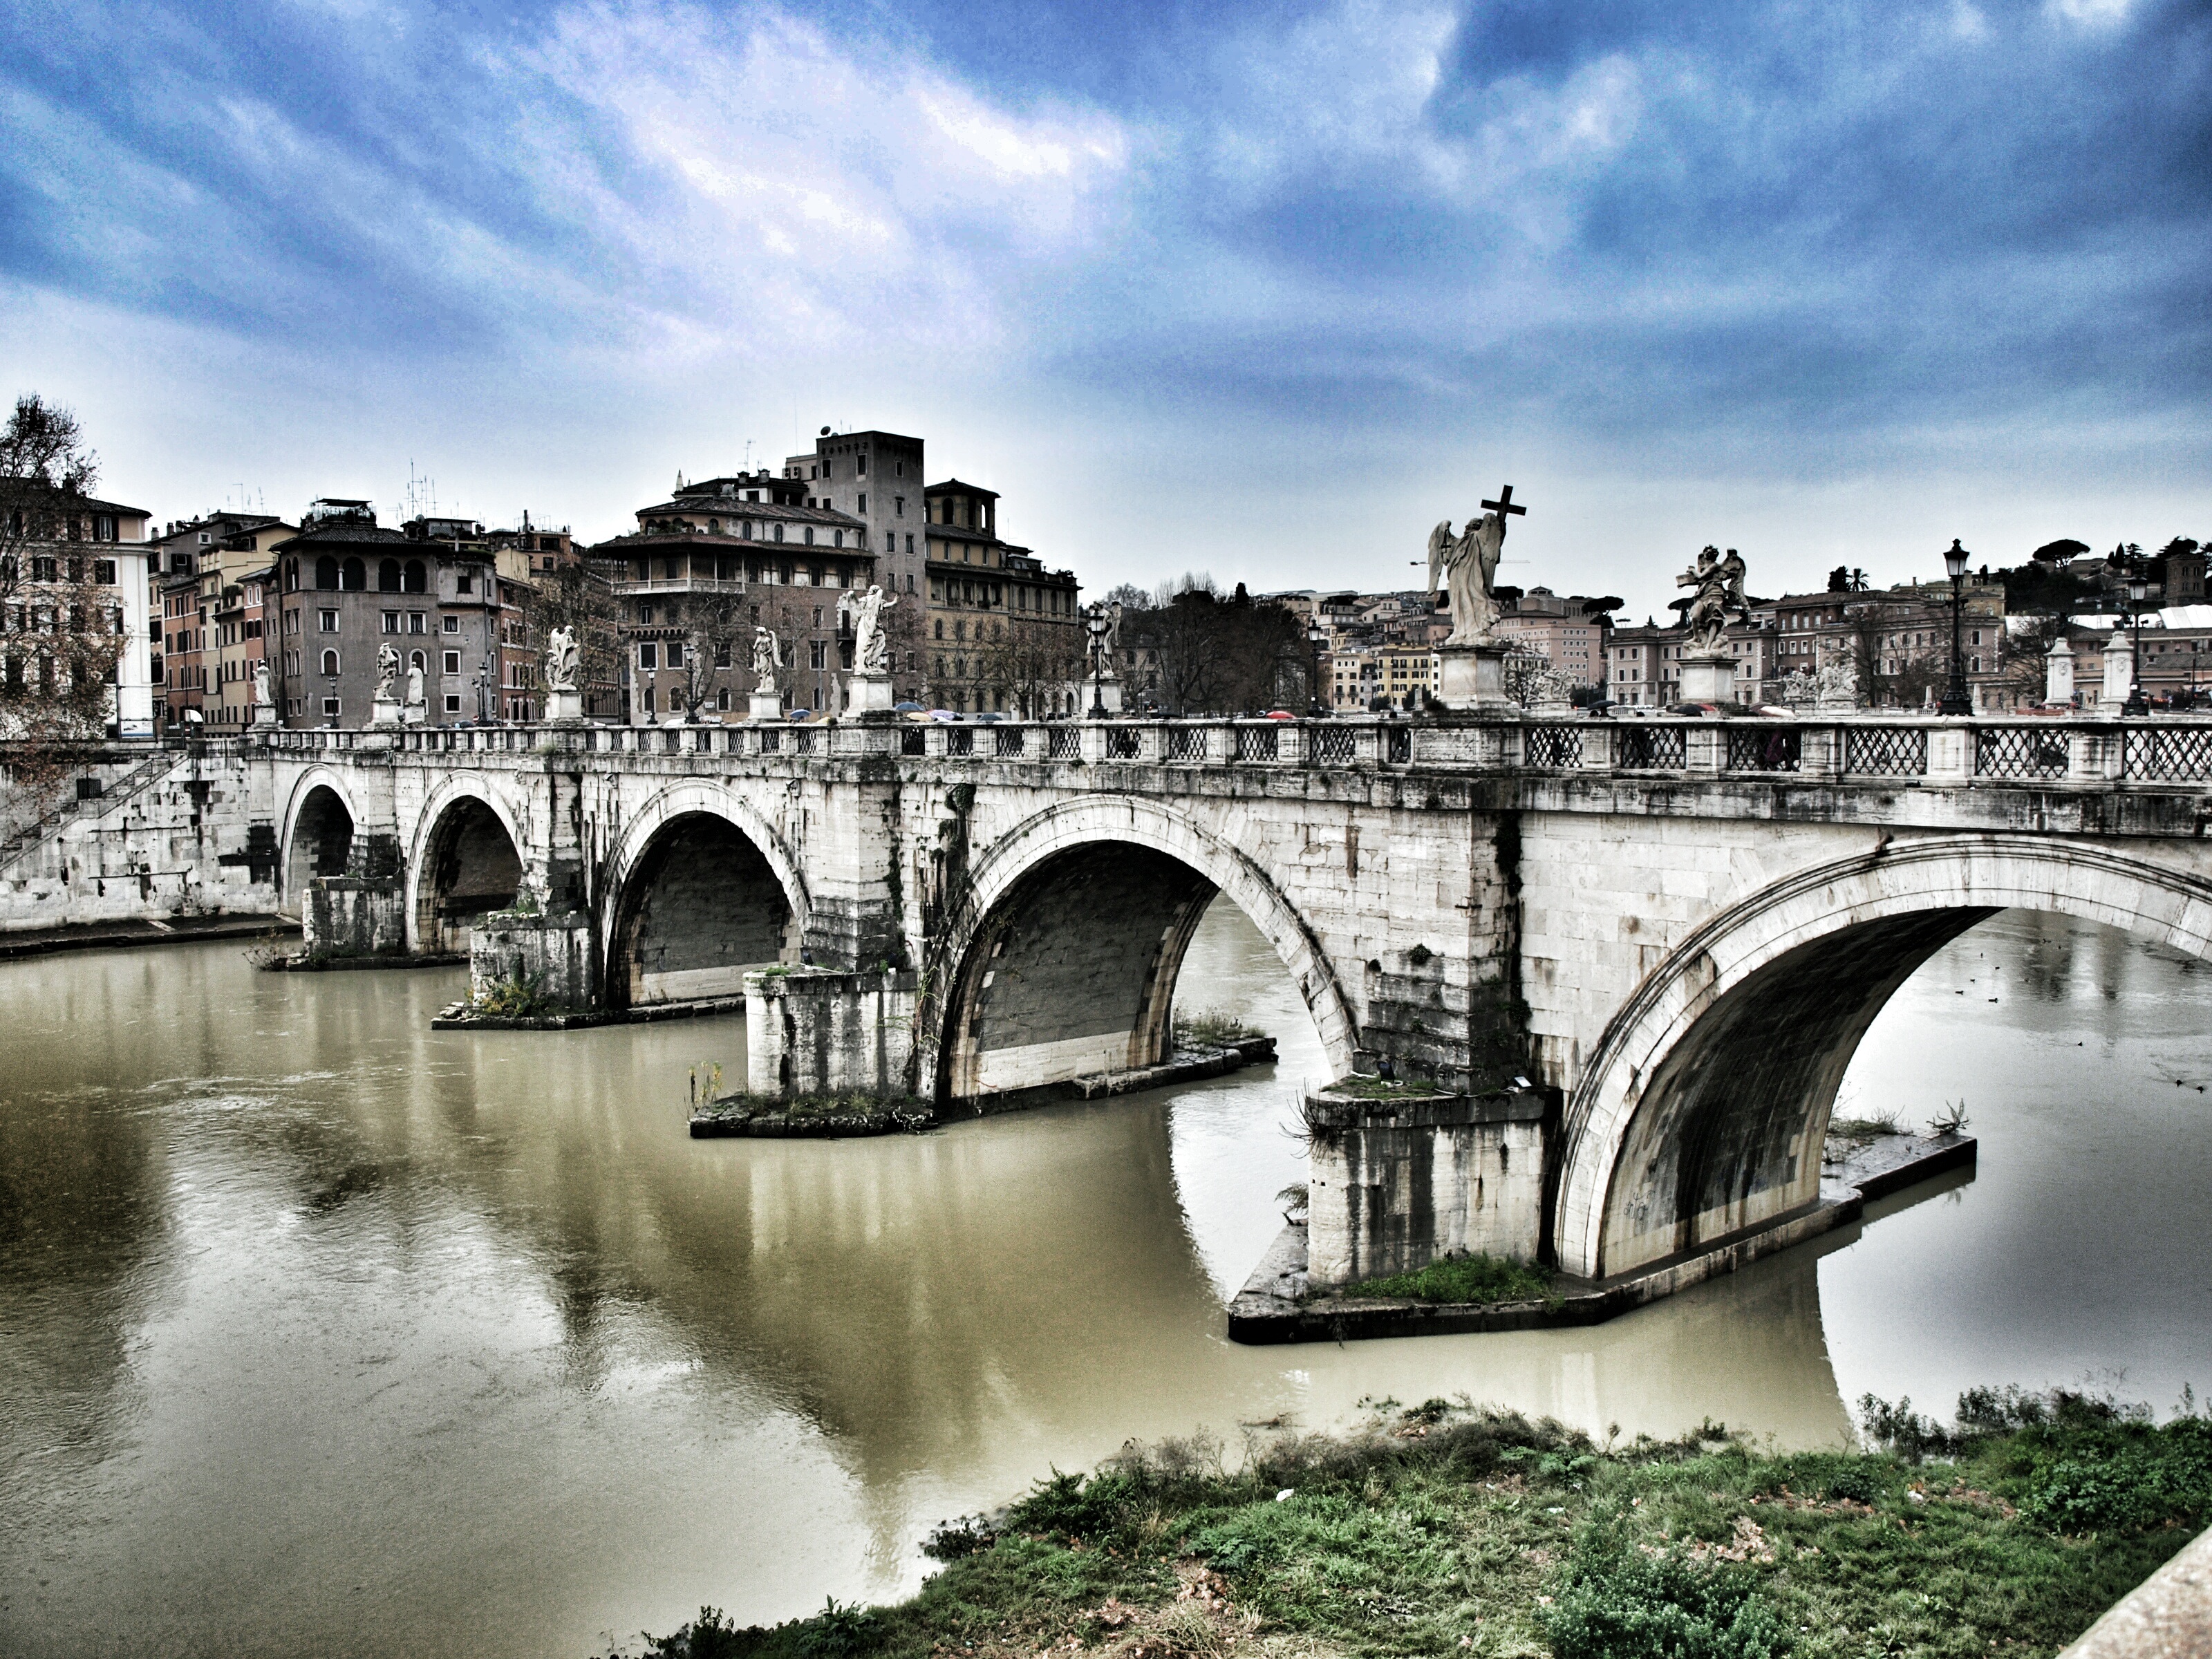
water, architecture, bridge, river, cityscape, arch, reflection, landmark, waterway, arch bridge, human settlement, nonbuilding structure